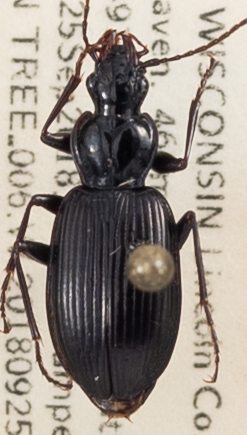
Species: Platynus decentis
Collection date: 2018-09-25
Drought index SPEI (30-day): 0.684
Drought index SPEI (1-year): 0.1
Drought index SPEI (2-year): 1.28